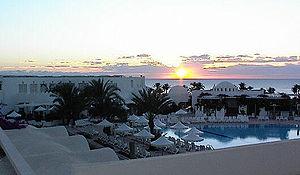
Hôtel près de la mer et lever de soleil.